Johann Georg Ebeling

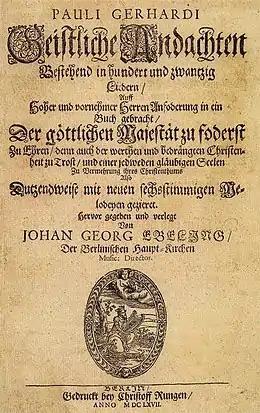
Title page of the 1667 hymn collection "

Johann Georg Ebeling (8 July 1637 – 4 December 1676) was a German composer who was born in Lüneburg and died in Stettin. Ebeling is known as editor and composer of hymns by Paul Gerhardt. He published in 1667 120 songs by Gerhardt, adding new melodies to many, writing the first melody for 26 of them, including "Die güldne Sonne voll Freud und Wonne" and "Du meine Seele singe". Several of his cantatas are extant.